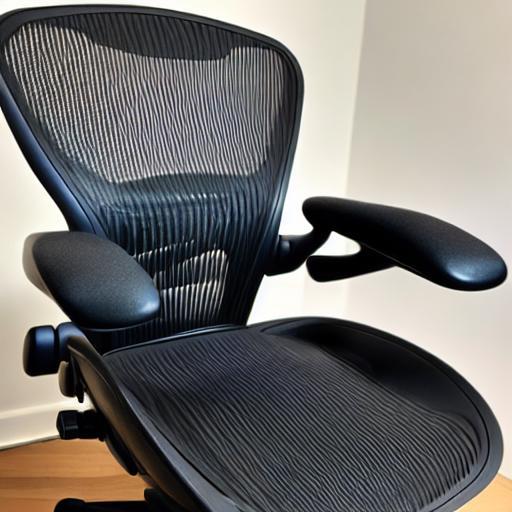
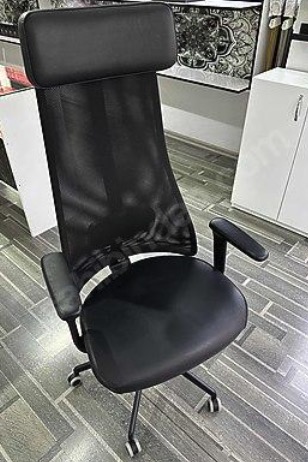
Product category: items_chair
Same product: no